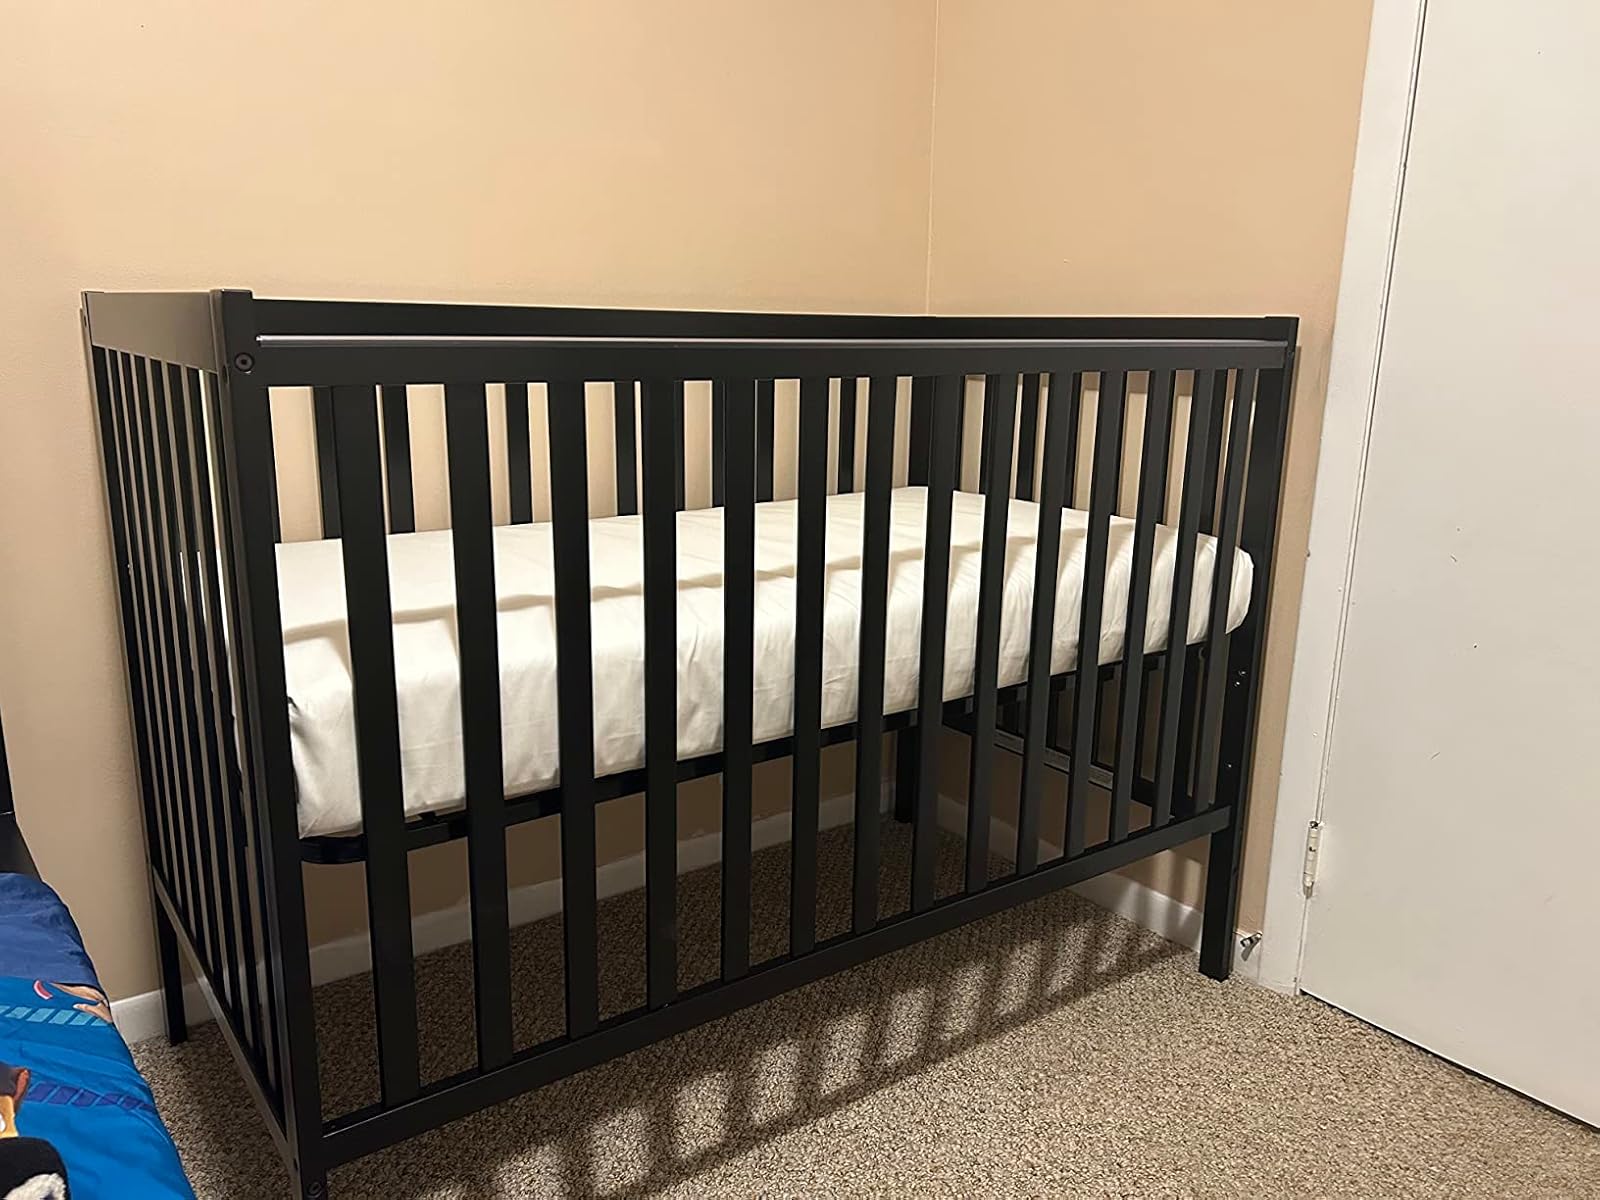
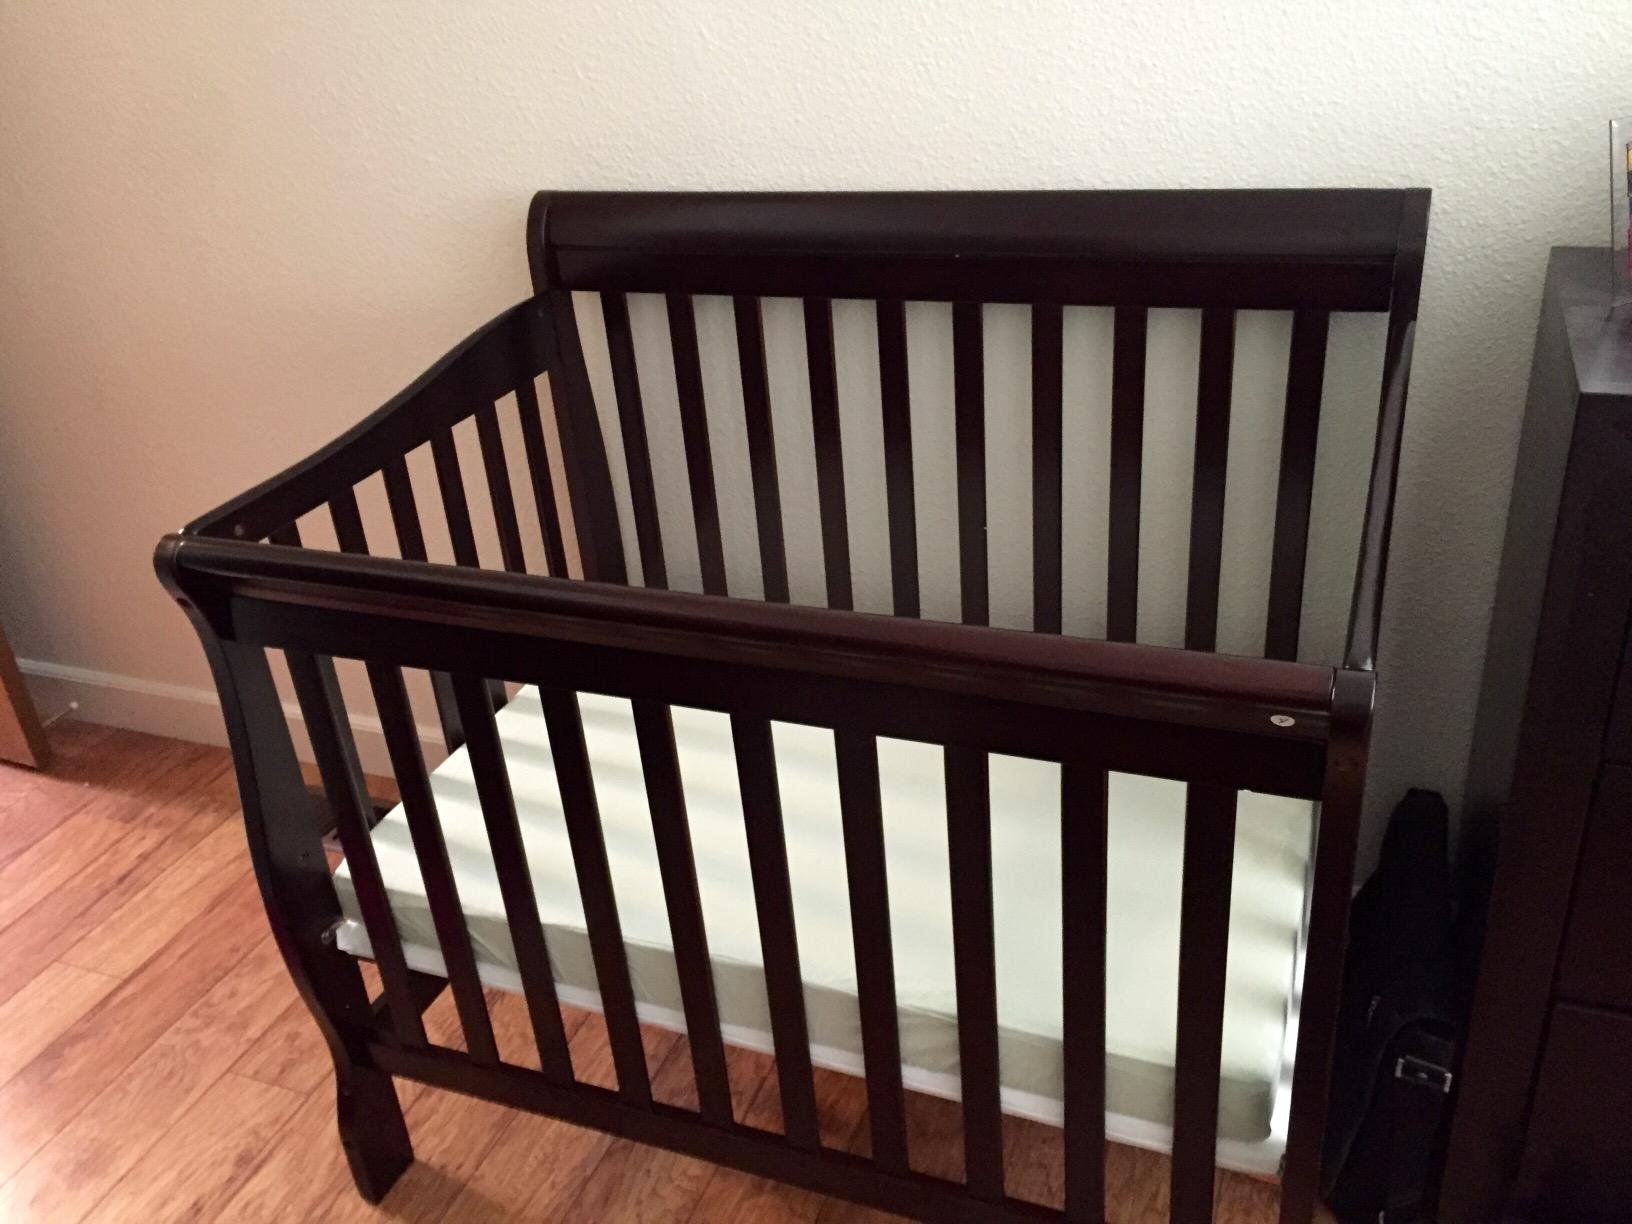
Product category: products_crib
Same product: no